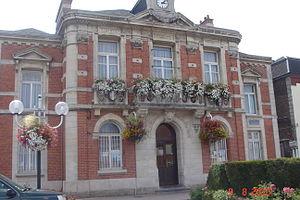
Mairie d'Abscon - département du Nord - France
Abscon est une commune française située dans le département du Nord en région Hauts-de-France, dans l'arrondissement de Valenciennes, à l'ouest de Denain.